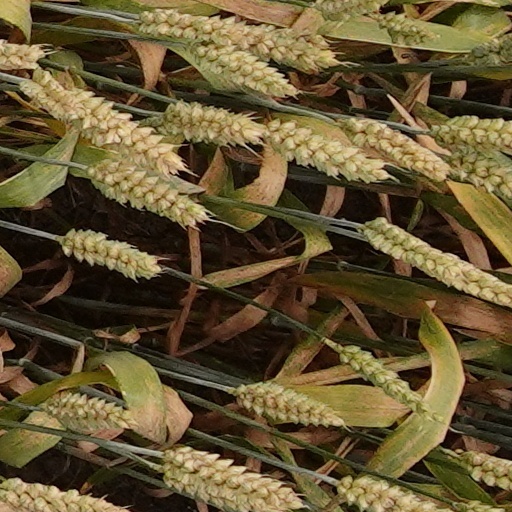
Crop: wheat